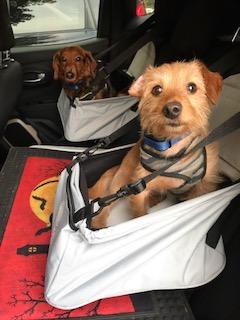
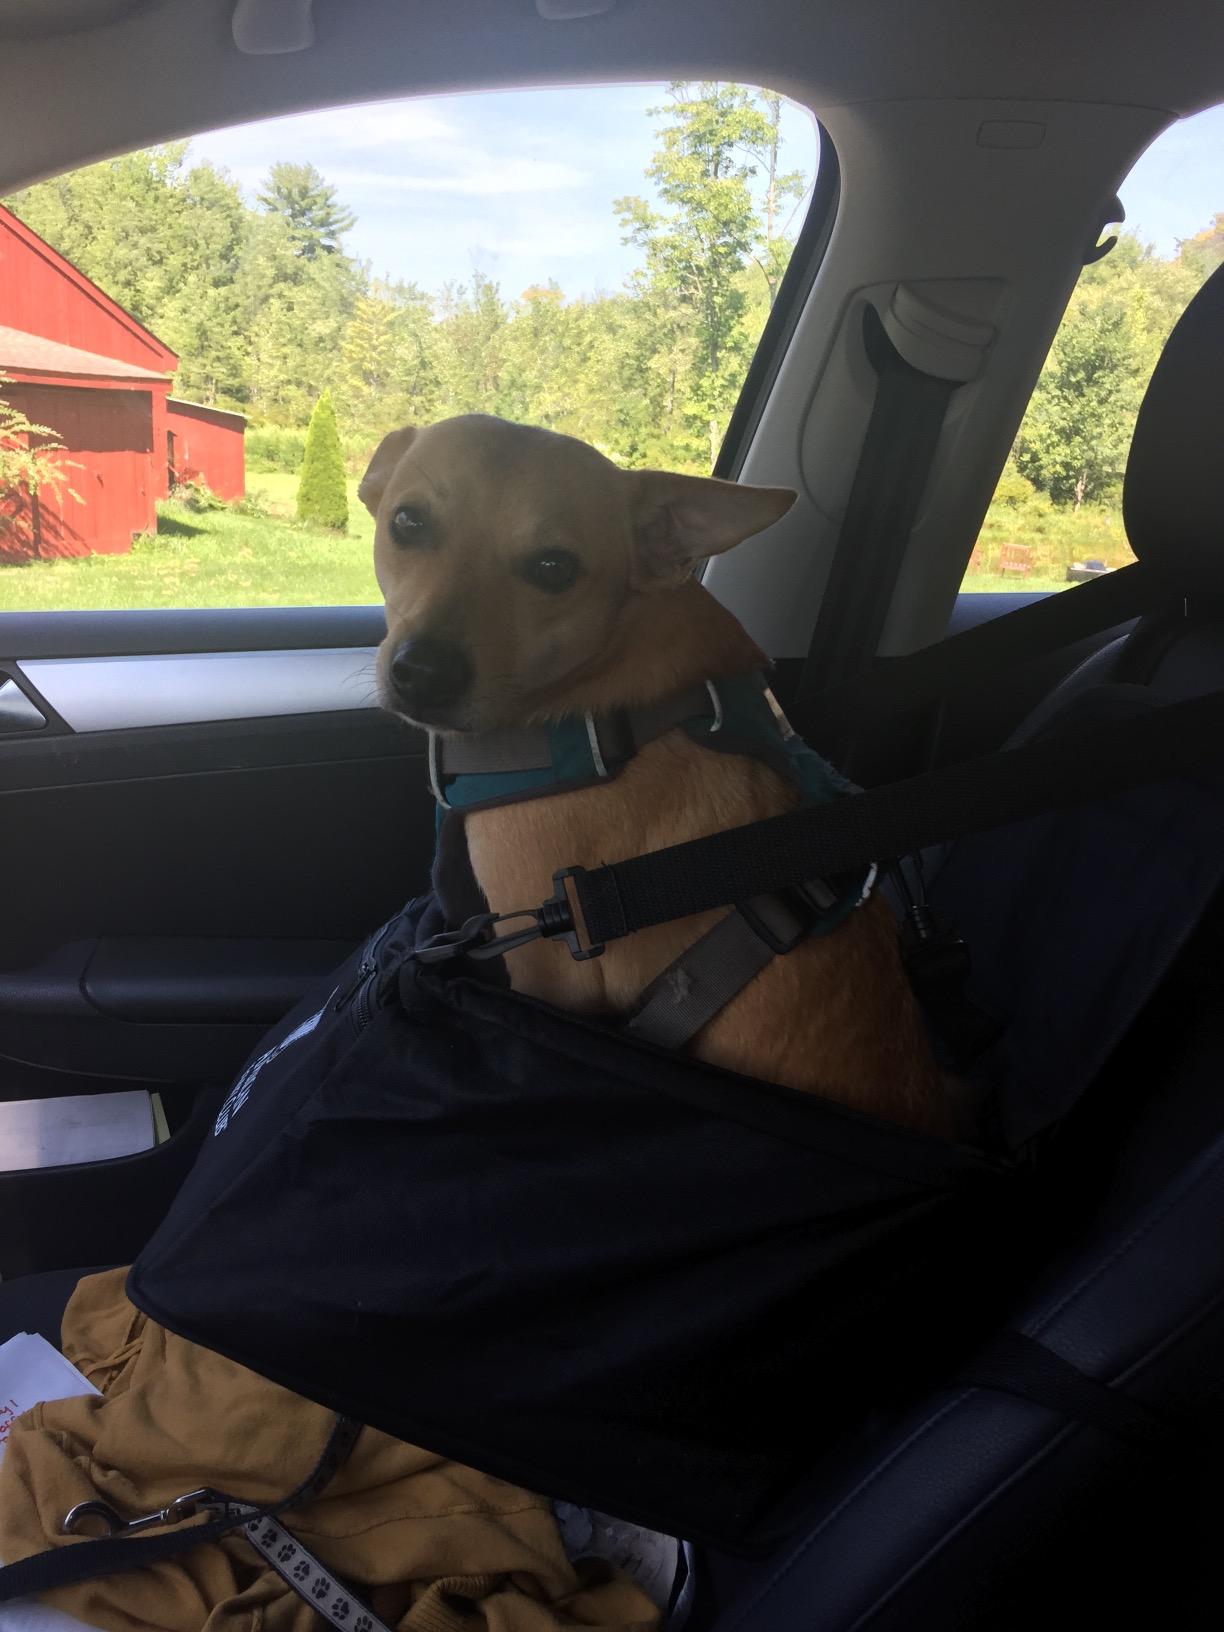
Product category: items_kennel
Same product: no